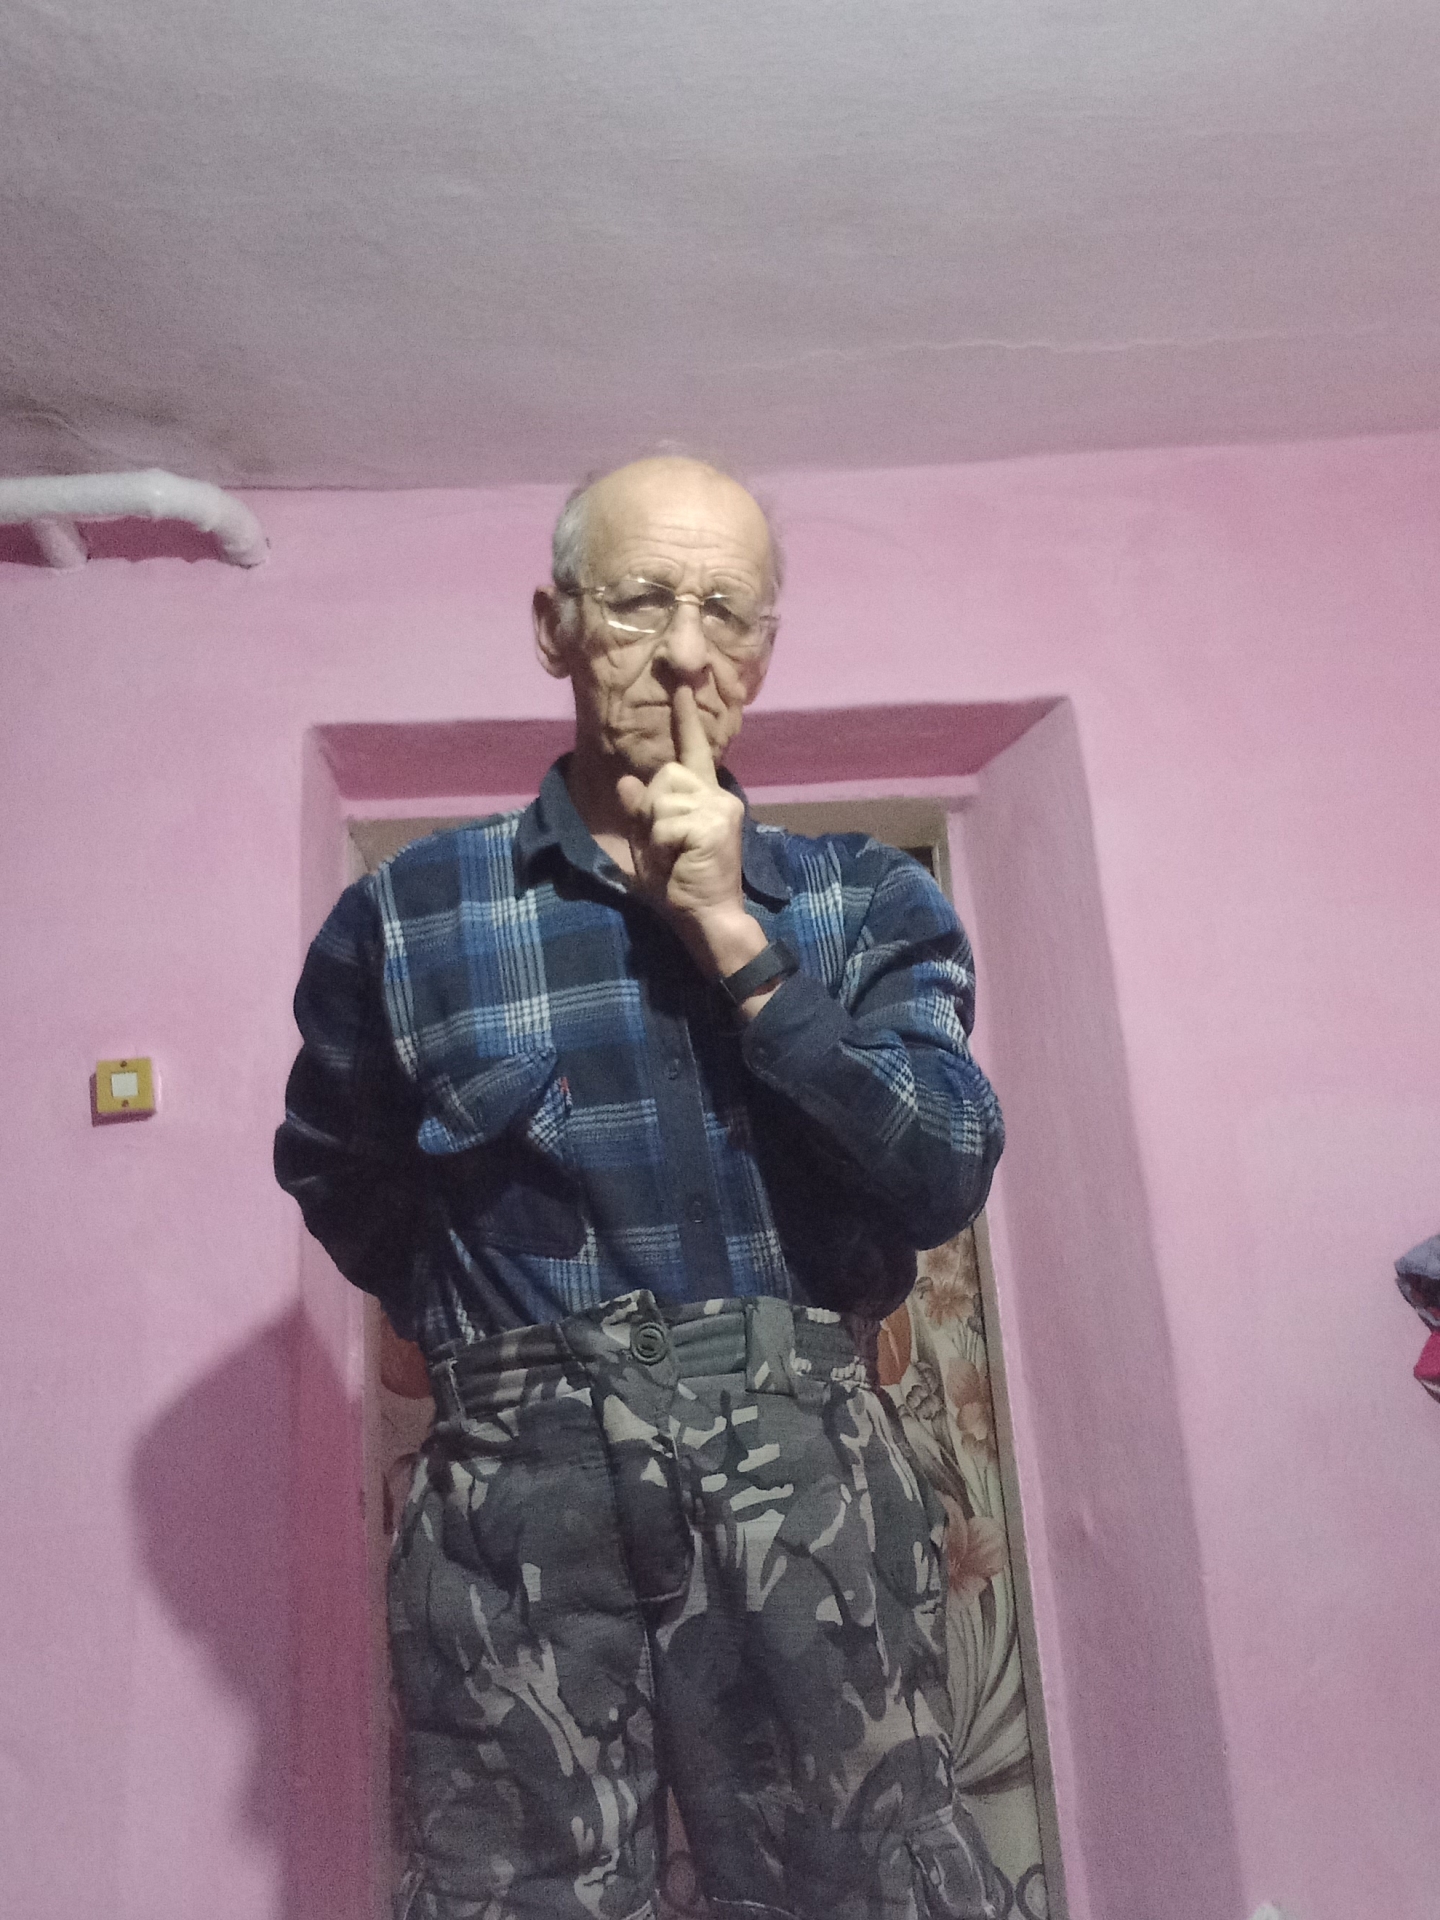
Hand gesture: mute